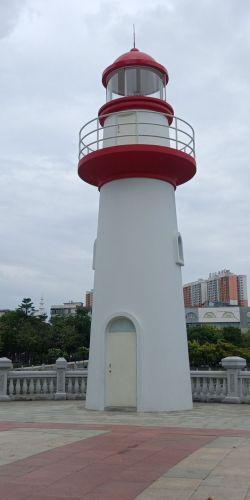
地标名称：中山市岐江湾畔灯塔